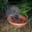
Label: porcupine